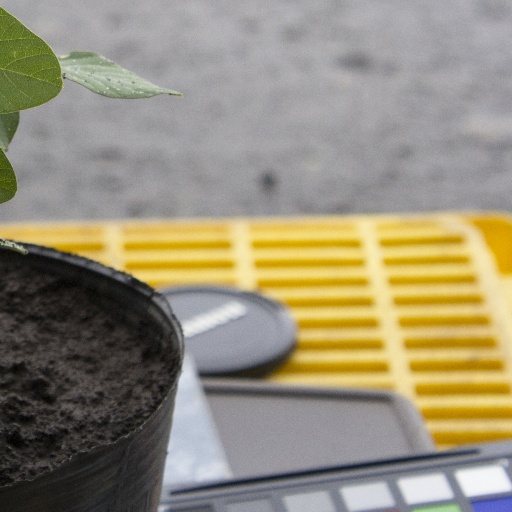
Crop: soybean